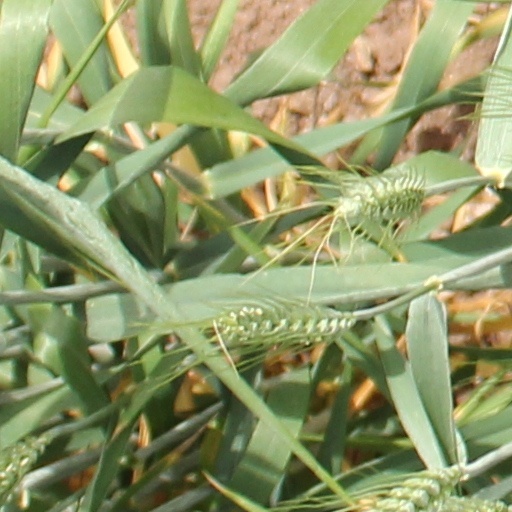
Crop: wheat